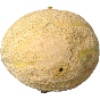
Label: Cantaloupe 2